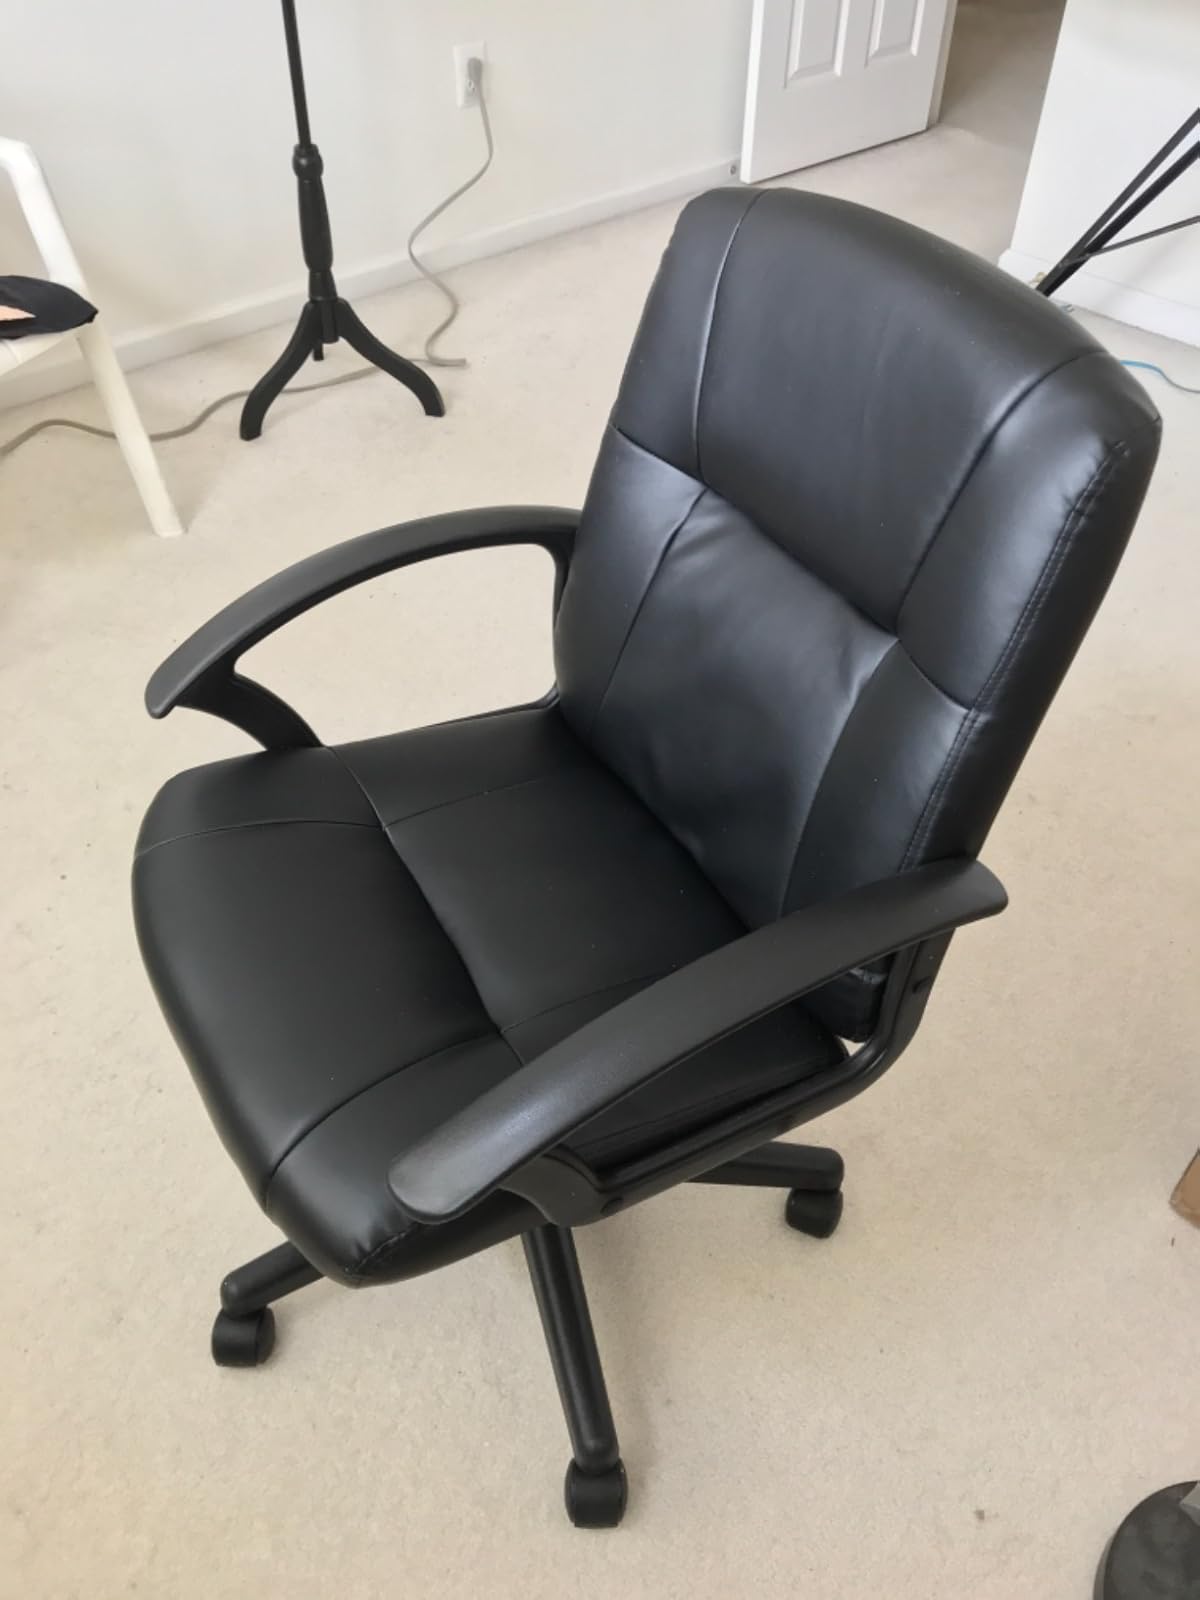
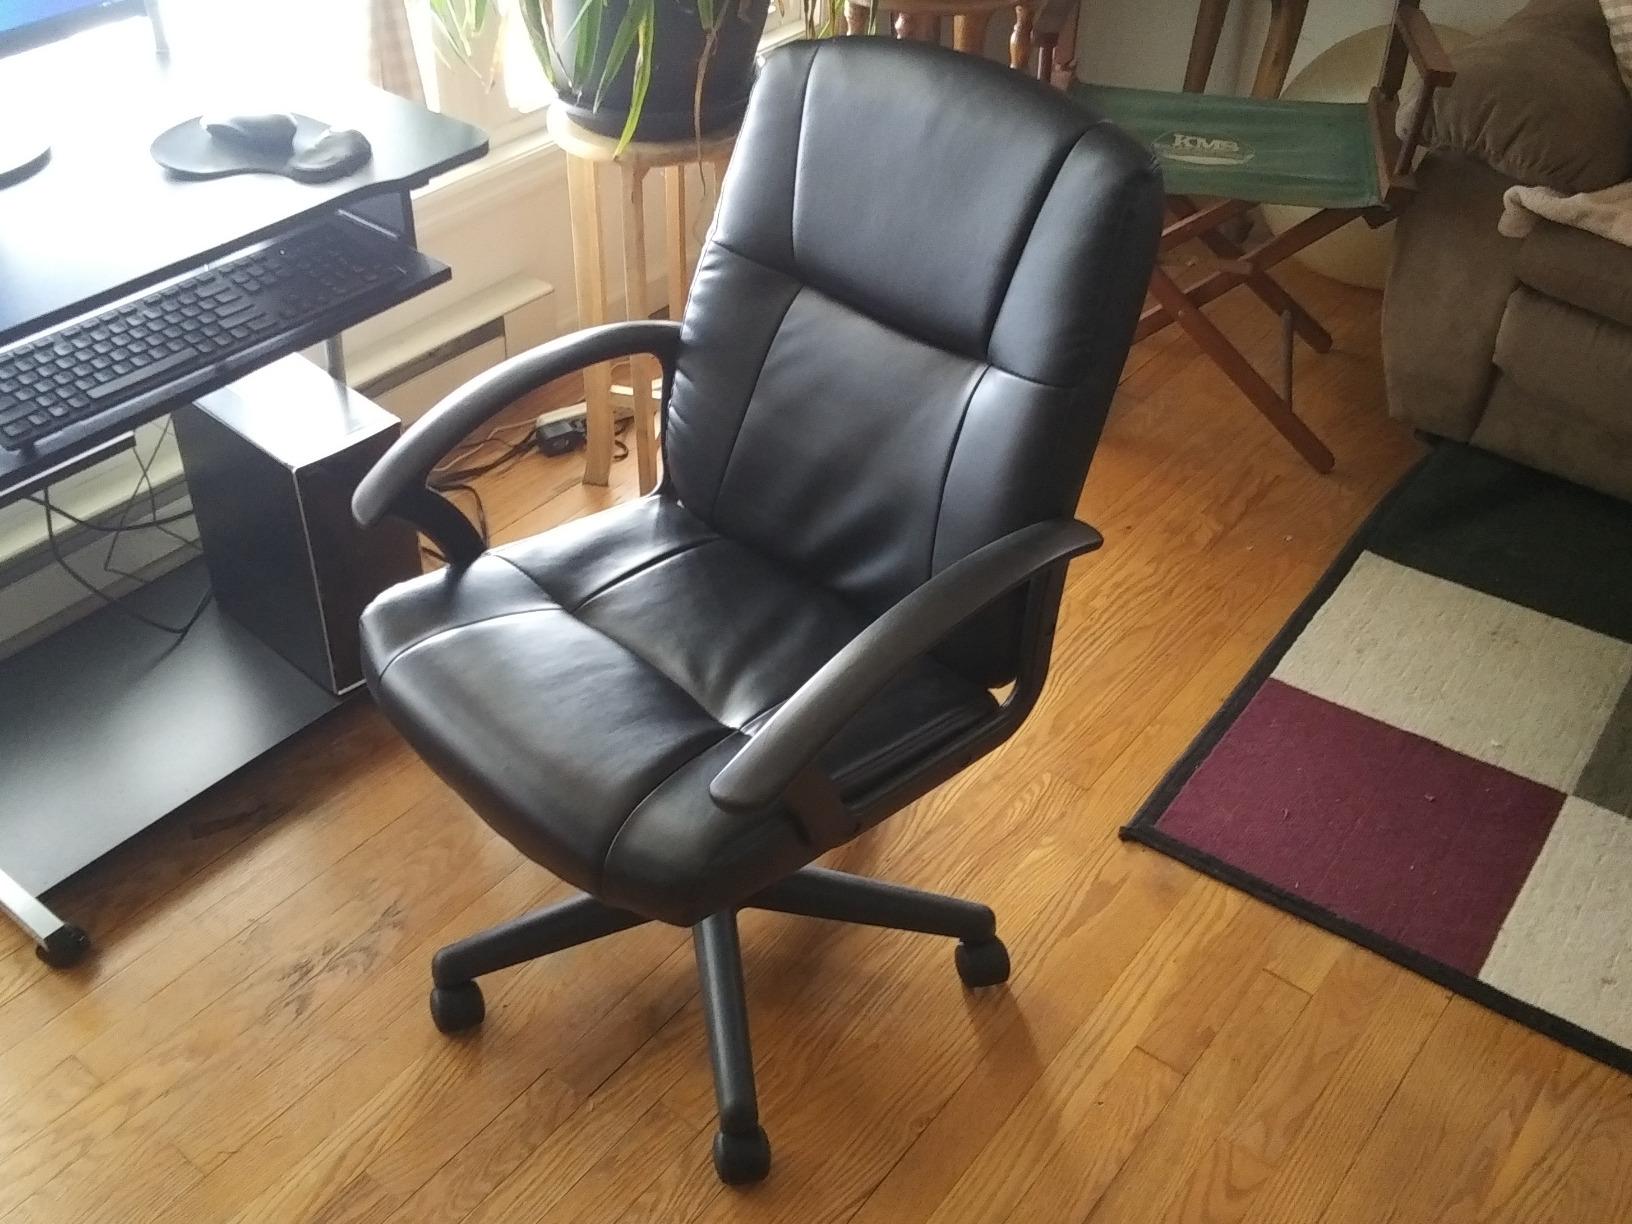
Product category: items_chair
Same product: yes